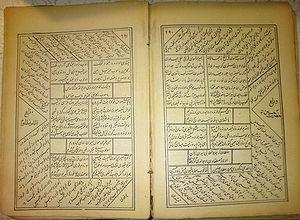
L'azéri du sud (en Iran) utilise l'alphabet arabe فارسی: اشعار و مرثیه به زبان ترکی آذربایجانی - کتاب کلیات کنزالمصائب ، قمری دربندی مرحوم با تصحیح ،(۱۸۱۹ - ۱۸۹۱میلادی)
L'azéri, parfois appelé azerbaïdjanais, ou turc azéri, est une langue appartenant au groupe des langues turques, parfois incluse dans la super-famille des langues altaïques. Il est parlé dans le Caucase et le Moyen-Orient, principalement en Azerbaïdjan et en Iran. Le nombre total de locuteurs est évalué entre 25 et 35 millions dont un peu plus de 9 millions en Azerbaïdjan et entre 10 et 13 millions en Iran.